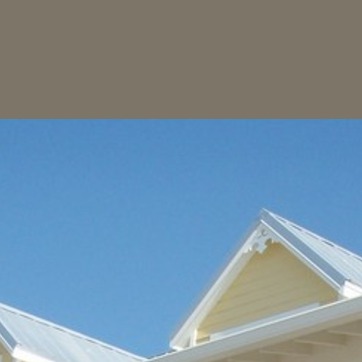
Material: sky